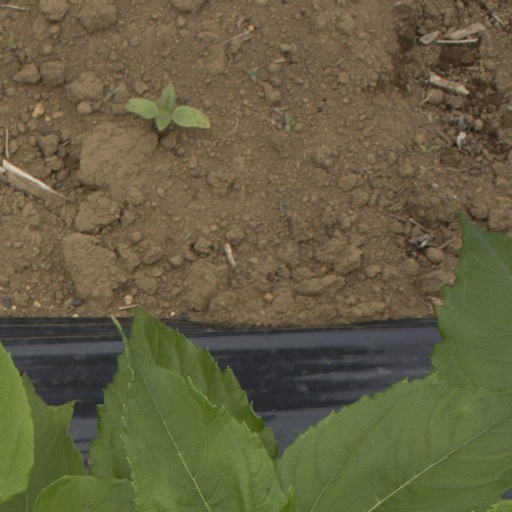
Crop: Jerusalem artichoke